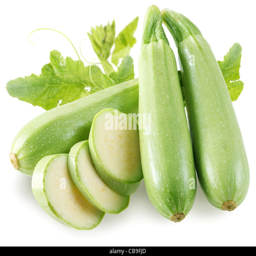
zucchini with leaves isolated on a white background